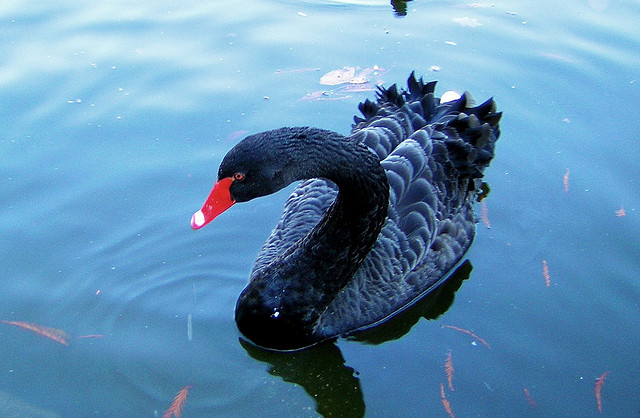
user: Given an image and a question. Answer the question in a short answer. Question: What can this animal do in this place? Short Answer:
assistant: swim